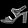
Label: Sandal